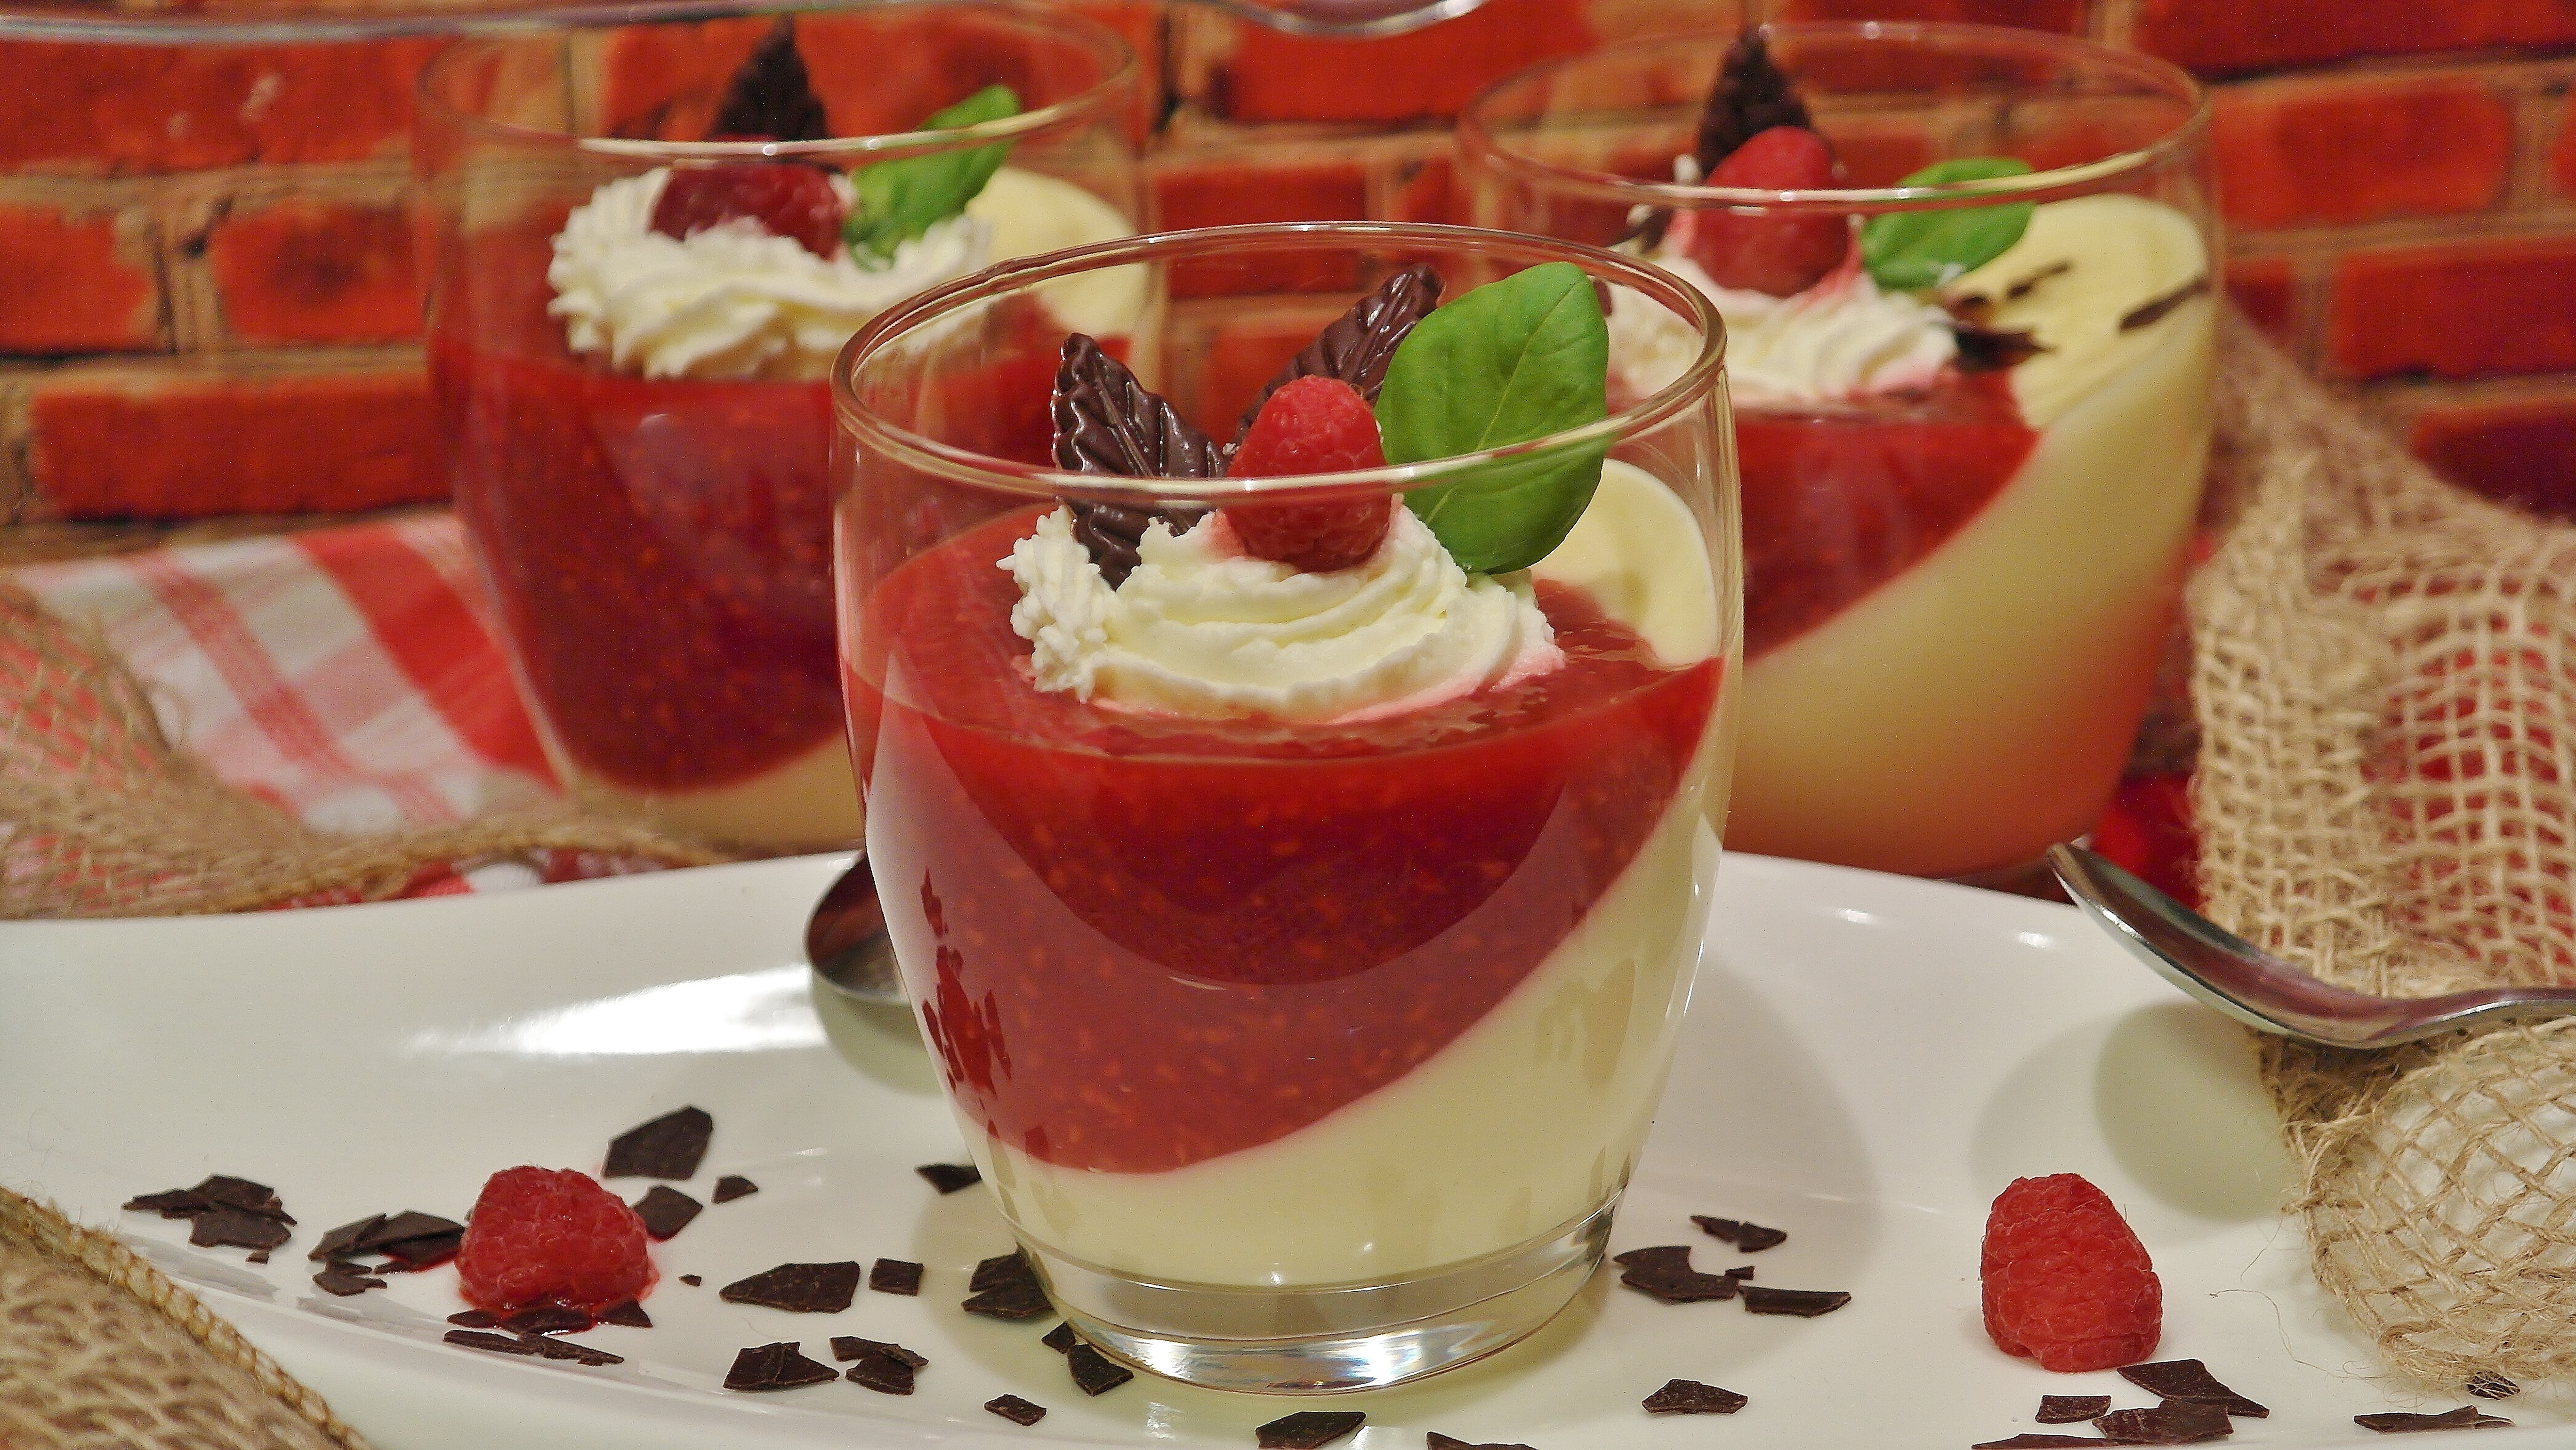
fruit, sweet, glass, decoration, dish, meal, food, produce, color, breakfast, chocolate, milk, dessert, eat, cuisine, cream, delicious, strawberry, deco, sweet dish, raspberries, fruits, vessels, strawberries, benefit from, pudding, milk product, vanilla pudding, raspberry mark